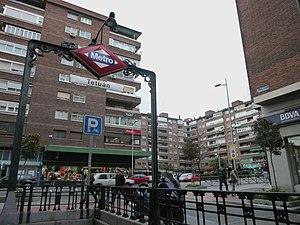
Tetuán est une station de la ligne 1 du métro de Madrid, en Espagne.